Question: What is on the bed?
Tambaya: Mene ne akan gadon?
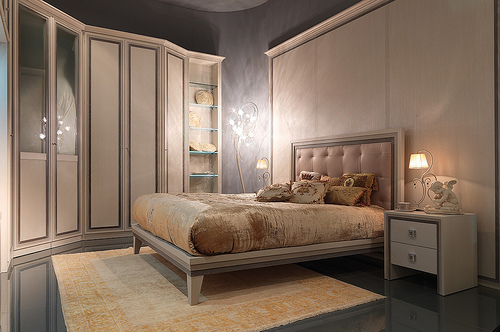
Answer: Pillows.
Amsa: Matashin kai?.